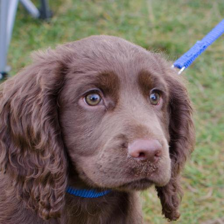
Label: animals